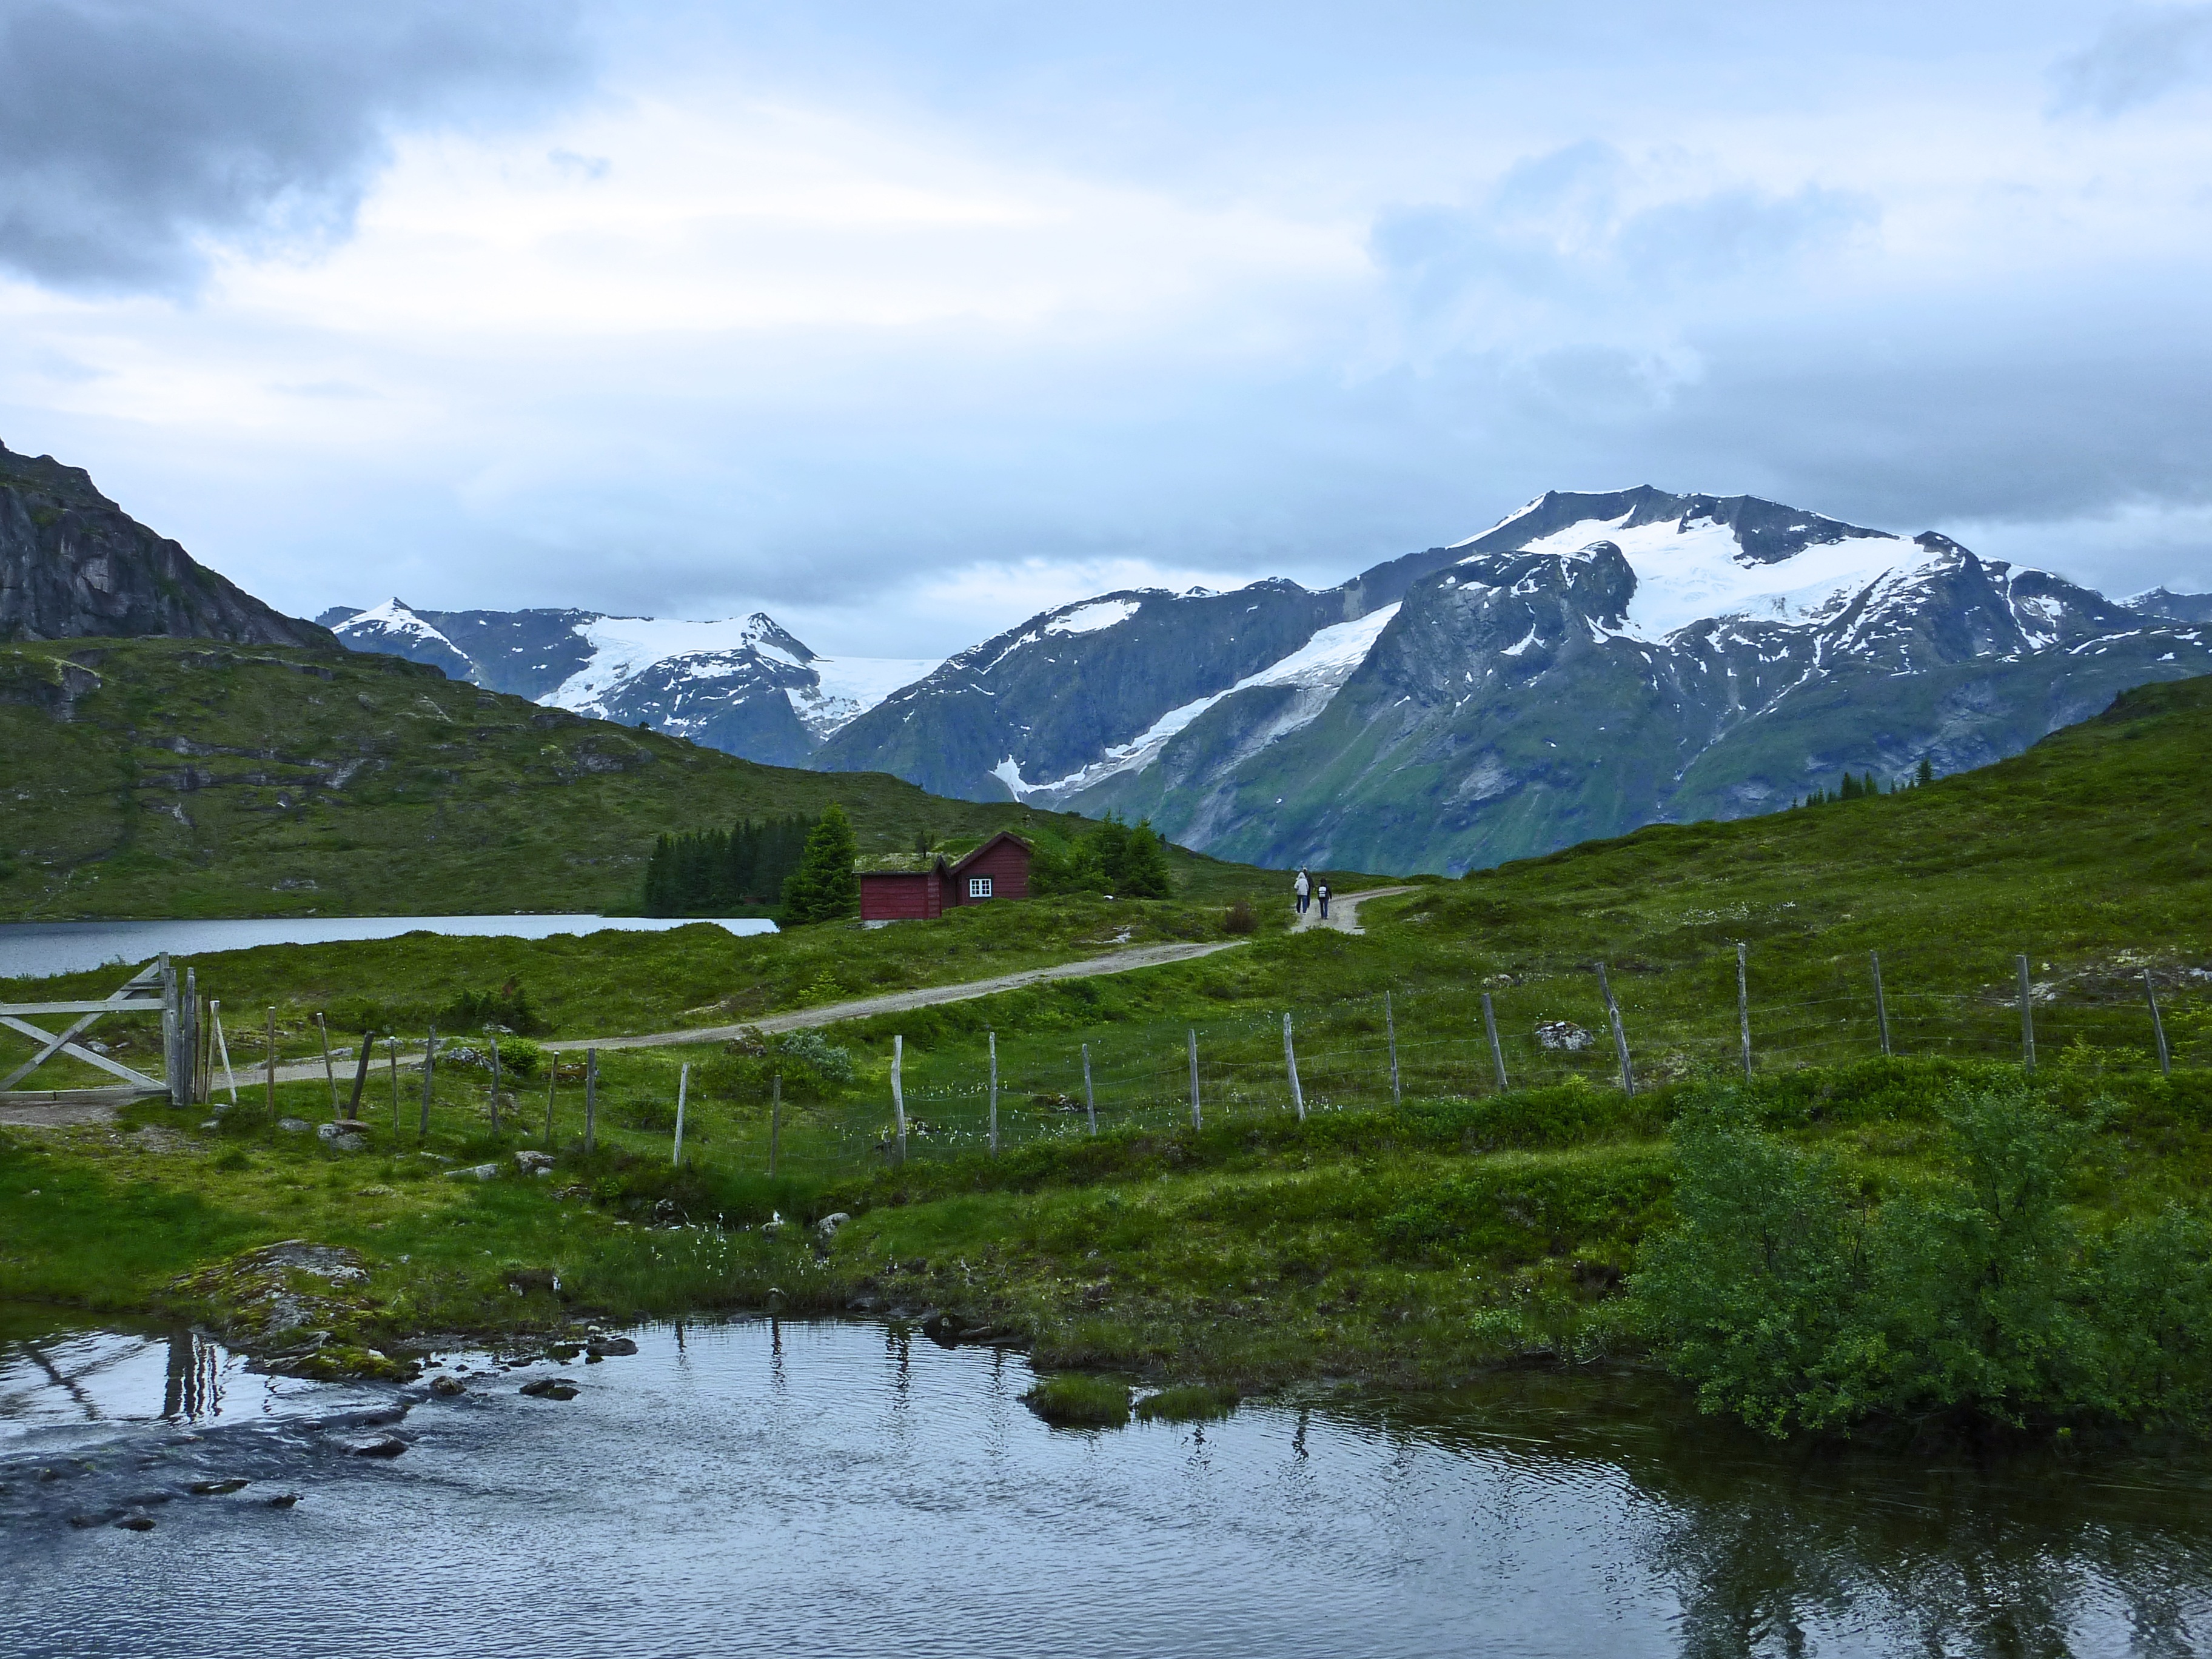
landscape, nature, wilderness, mountain, cloud, meadow, hill, lake, valley, mountain range, reflection, fjord, reservoir, highland, ridge, mountains, alps, plateau, fell, loch, norway, scandinavia, landform, tarn, mountain pass, geographical feature, mountainous landforms, glacial landform